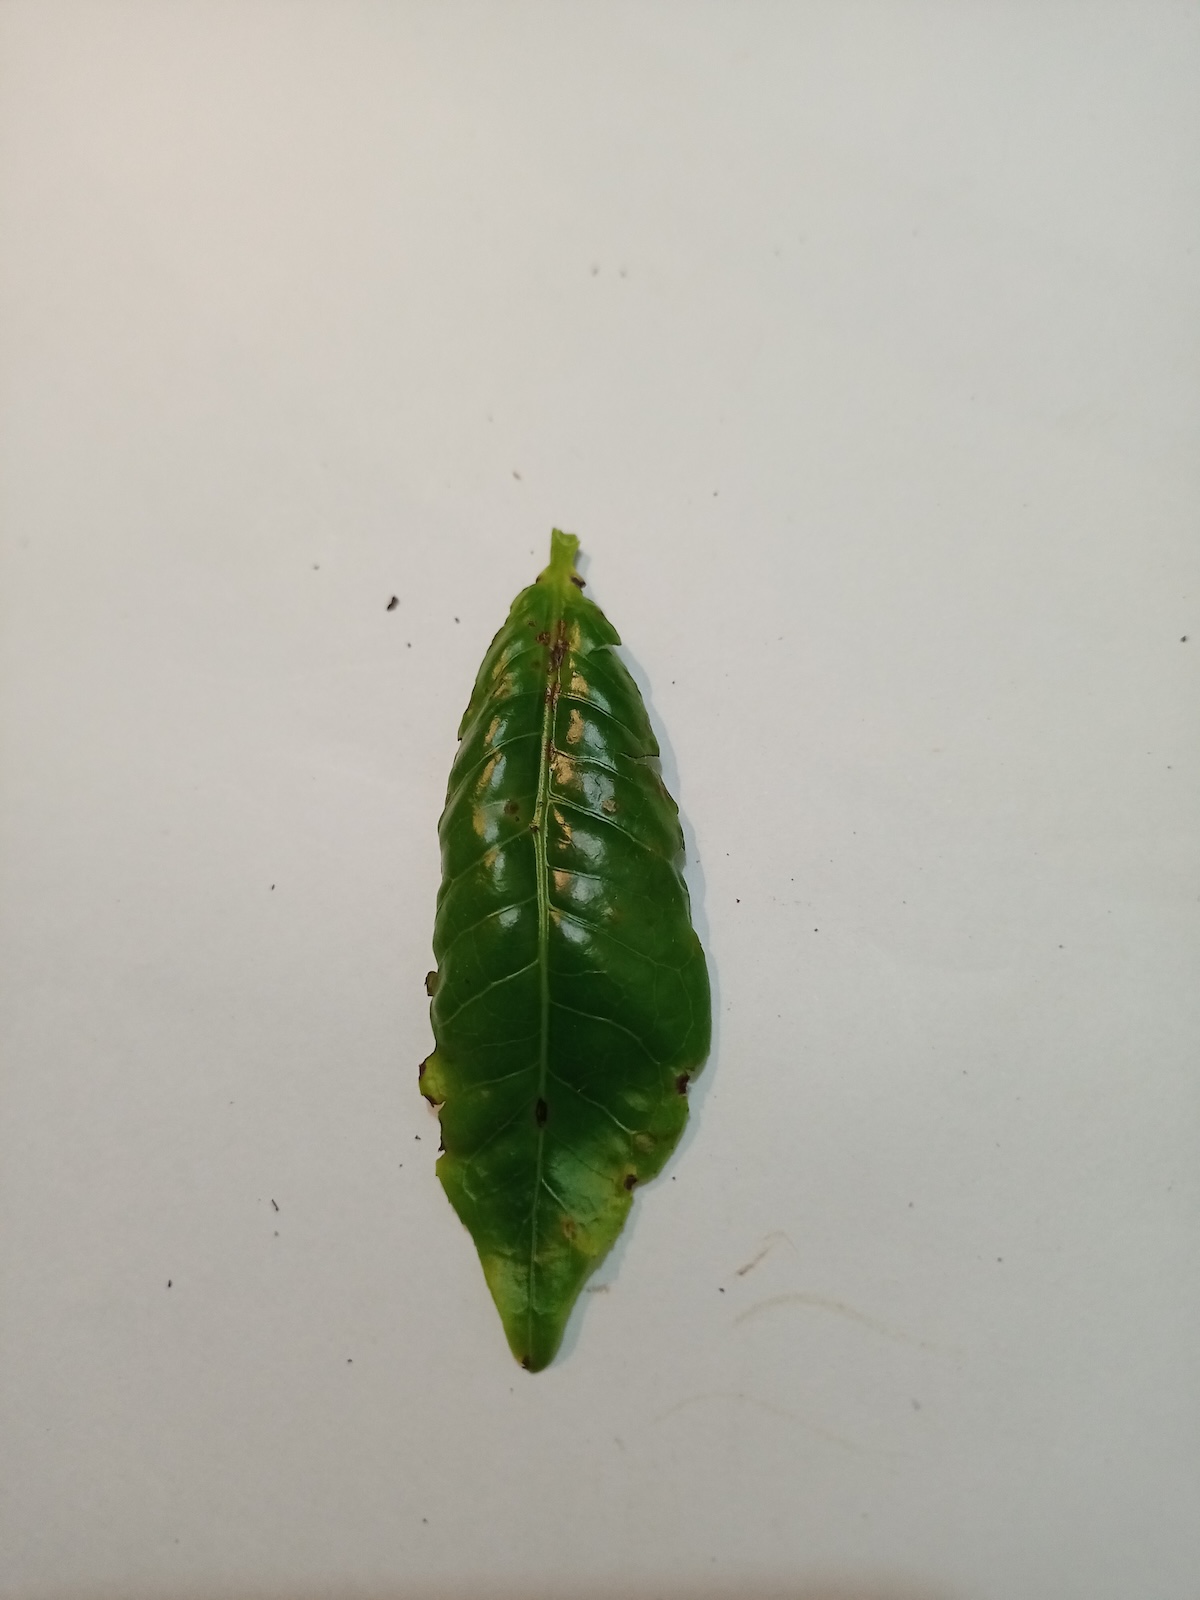
Label: Helopeltis